Nick Kwiatkoski

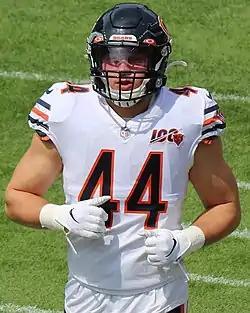
Kwiatkoski with the Chicago Bears in 2019

Nick Kwiatkoski (born May 26, 1993) is an American professional football linebacker. He played college football at West Virginia. He was selected by the Chicago Bears in the fourth round of the 2016 NFL draft.